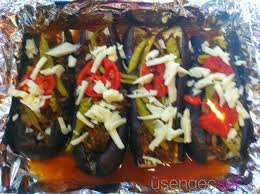
Yemek: karniyarik